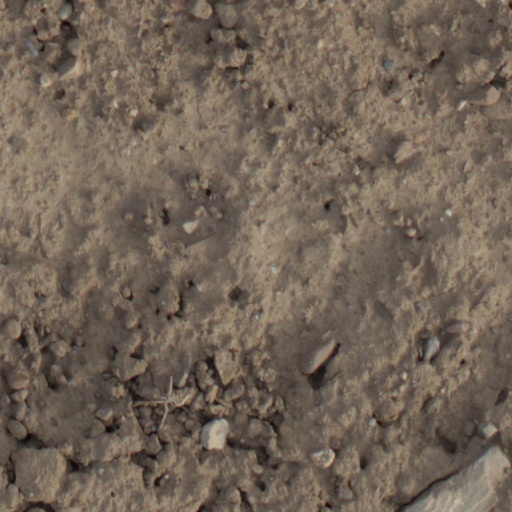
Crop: wheat